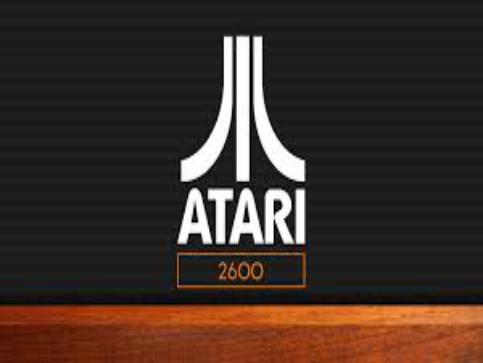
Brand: atari 2600-1
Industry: Clothes